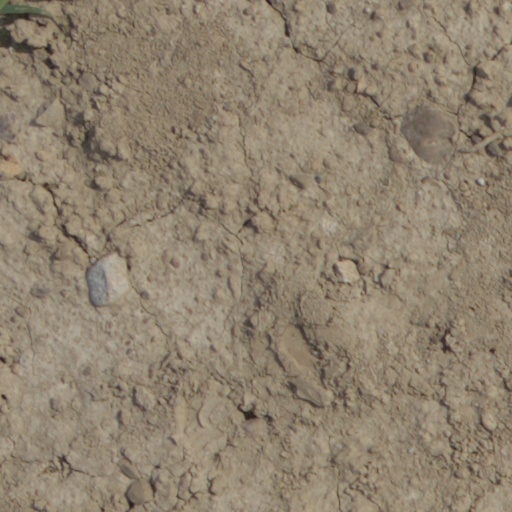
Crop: wheat